Roosevelt Island Tramway

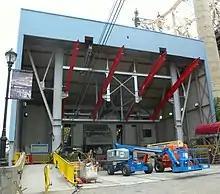
The Roosevelt Island terminal under renovation

By 2001, there were plans to halt all service from 10 p.m. to 2 a.m. due to low ridership. Each nighttime trip effectively received a $6.45 subsidy from the RIOC (equivalent to $ in ), more than double the subsidy for each daytime trip, and the line was losing $1.7 million annually (equivalent to $ million in ). The tramway was temporarily closed for cable replacement in November 2001. Although the closure was supposed to last one month, the tramway did not reopen until March 2002 because the original replacement cable was too short. During the closure, the cabins were also restored. The RIOC's chief operating officer Robert Ryan proposed running advertisements on the tram cabins in mid-2002 to reduce the line's operating deficit, though New York City Council speaker Gifford Miller said such advertisements were illegal. Ultimately, RIOC ran advertisements on the cabins despite not having received permission from the city.